Jagdstaffel 36

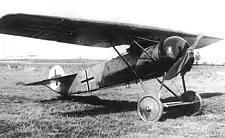
A Fokker D.VIII.

The squadron was initially assigned Albatros D.IIIs. It was also known to operate Fokker Dr.I triplanes, which were first introduced in August 1917. The Fokker D.VII was introduced in Spring 1918, and also served with Jasta 36. It was also fortunate to have some of the scarce Fokker D.VIIIs assigned to the squadron.